Z/X

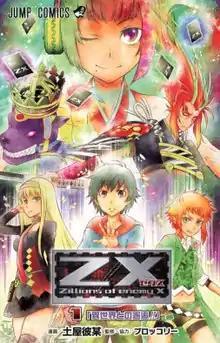
Cover of "Z/X Zillions of enemy X" volume 1 by Shueisha

, also known as Z/X Zillions of enemy X, is a collectible card game produced by Nippon Ichi Software and Broccoli. It is marketed as the first "free" collectible card game, with a free deck offered to players at card shops and events in Japan. A PlayStation 3 game titled "Z/X Zillions of enemy X: Zekkai no Crusade", developed by Nippon Ichi Software and produced by Broccoli was released in Japan on May 23, 2013. A manga adaptation written by Broccoli with art by Karegashi Tsuchiya began serialization in Shueisha's "V Jump" from September 2012. A 12-episode anime television series adaptation titled "Z/X Ignition" aired between January 9, 2014 and March 27, 2014.